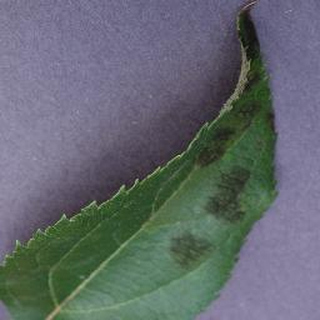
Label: apple_apple_scab